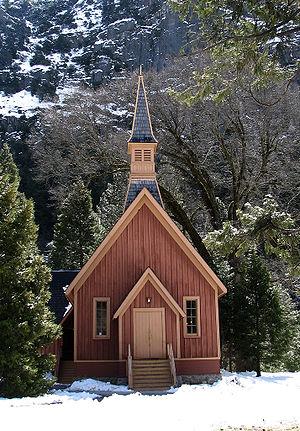
Le parc national de Yosemite est un parc national américain situé dans les montagnes de la Sierra Nevada, dans l'est de la Californie. Avec une superficie totale de 3 081 km², il est le troisième plus grand parc de Californie. Classé parc national le 1ᵉʳ octobre 1890, le Yosemite est le deuxième plus ancien de l’histoire américaine, après celui de Yellowstone. Plus de 3,5 millions de touristes le fréquentent chaque année avec un record de 5 millions en 2016, ce qui en fait, avec le Grand Canyon et les Great Smoky Mountains, l’un des sites naturels les plus visités du pays. Ses chutes d’eau et ses dômes granitiques spectaculaires attirent chaque année des milliers de randonneurs et de grimpeurs venant du monde entier. Le Yosemite est un parc de haute montagne dont la diversité naturelle et paysagère a été reconnue patrimoine mondial par l’UNESCO en 1984. Mais l’intense fréquentation touristique, au printemps et en été, pose des problèmes environnementaux dans la vallée de Yosemite.